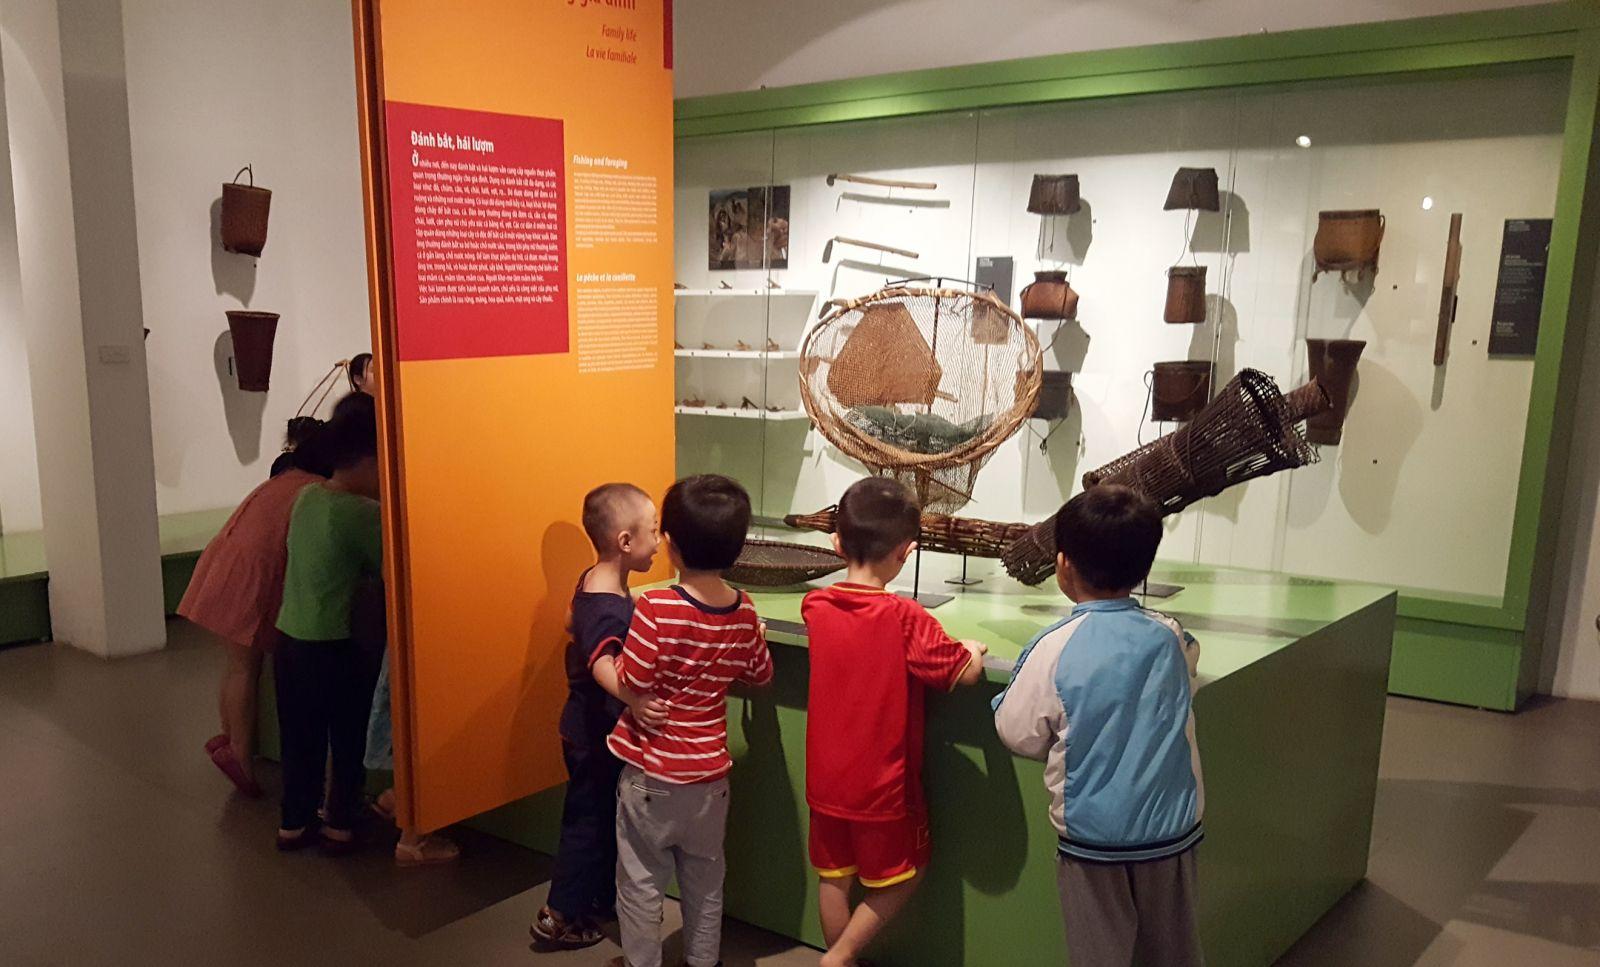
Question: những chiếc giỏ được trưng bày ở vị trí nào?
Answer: những chiếc giỏ được treo trên tường và trong tủ